Justice Democrats

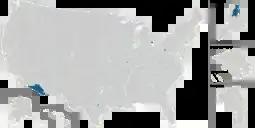
Justice Democrats in the 118th United States Congress

All Congressional Justice Democrats members are House of Representatives members from the Democratic Party. As of the 119th Congress, there are 10 declared Justice Democrats, all of whom are House members.